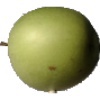
Label: Apple Granny Smith 1